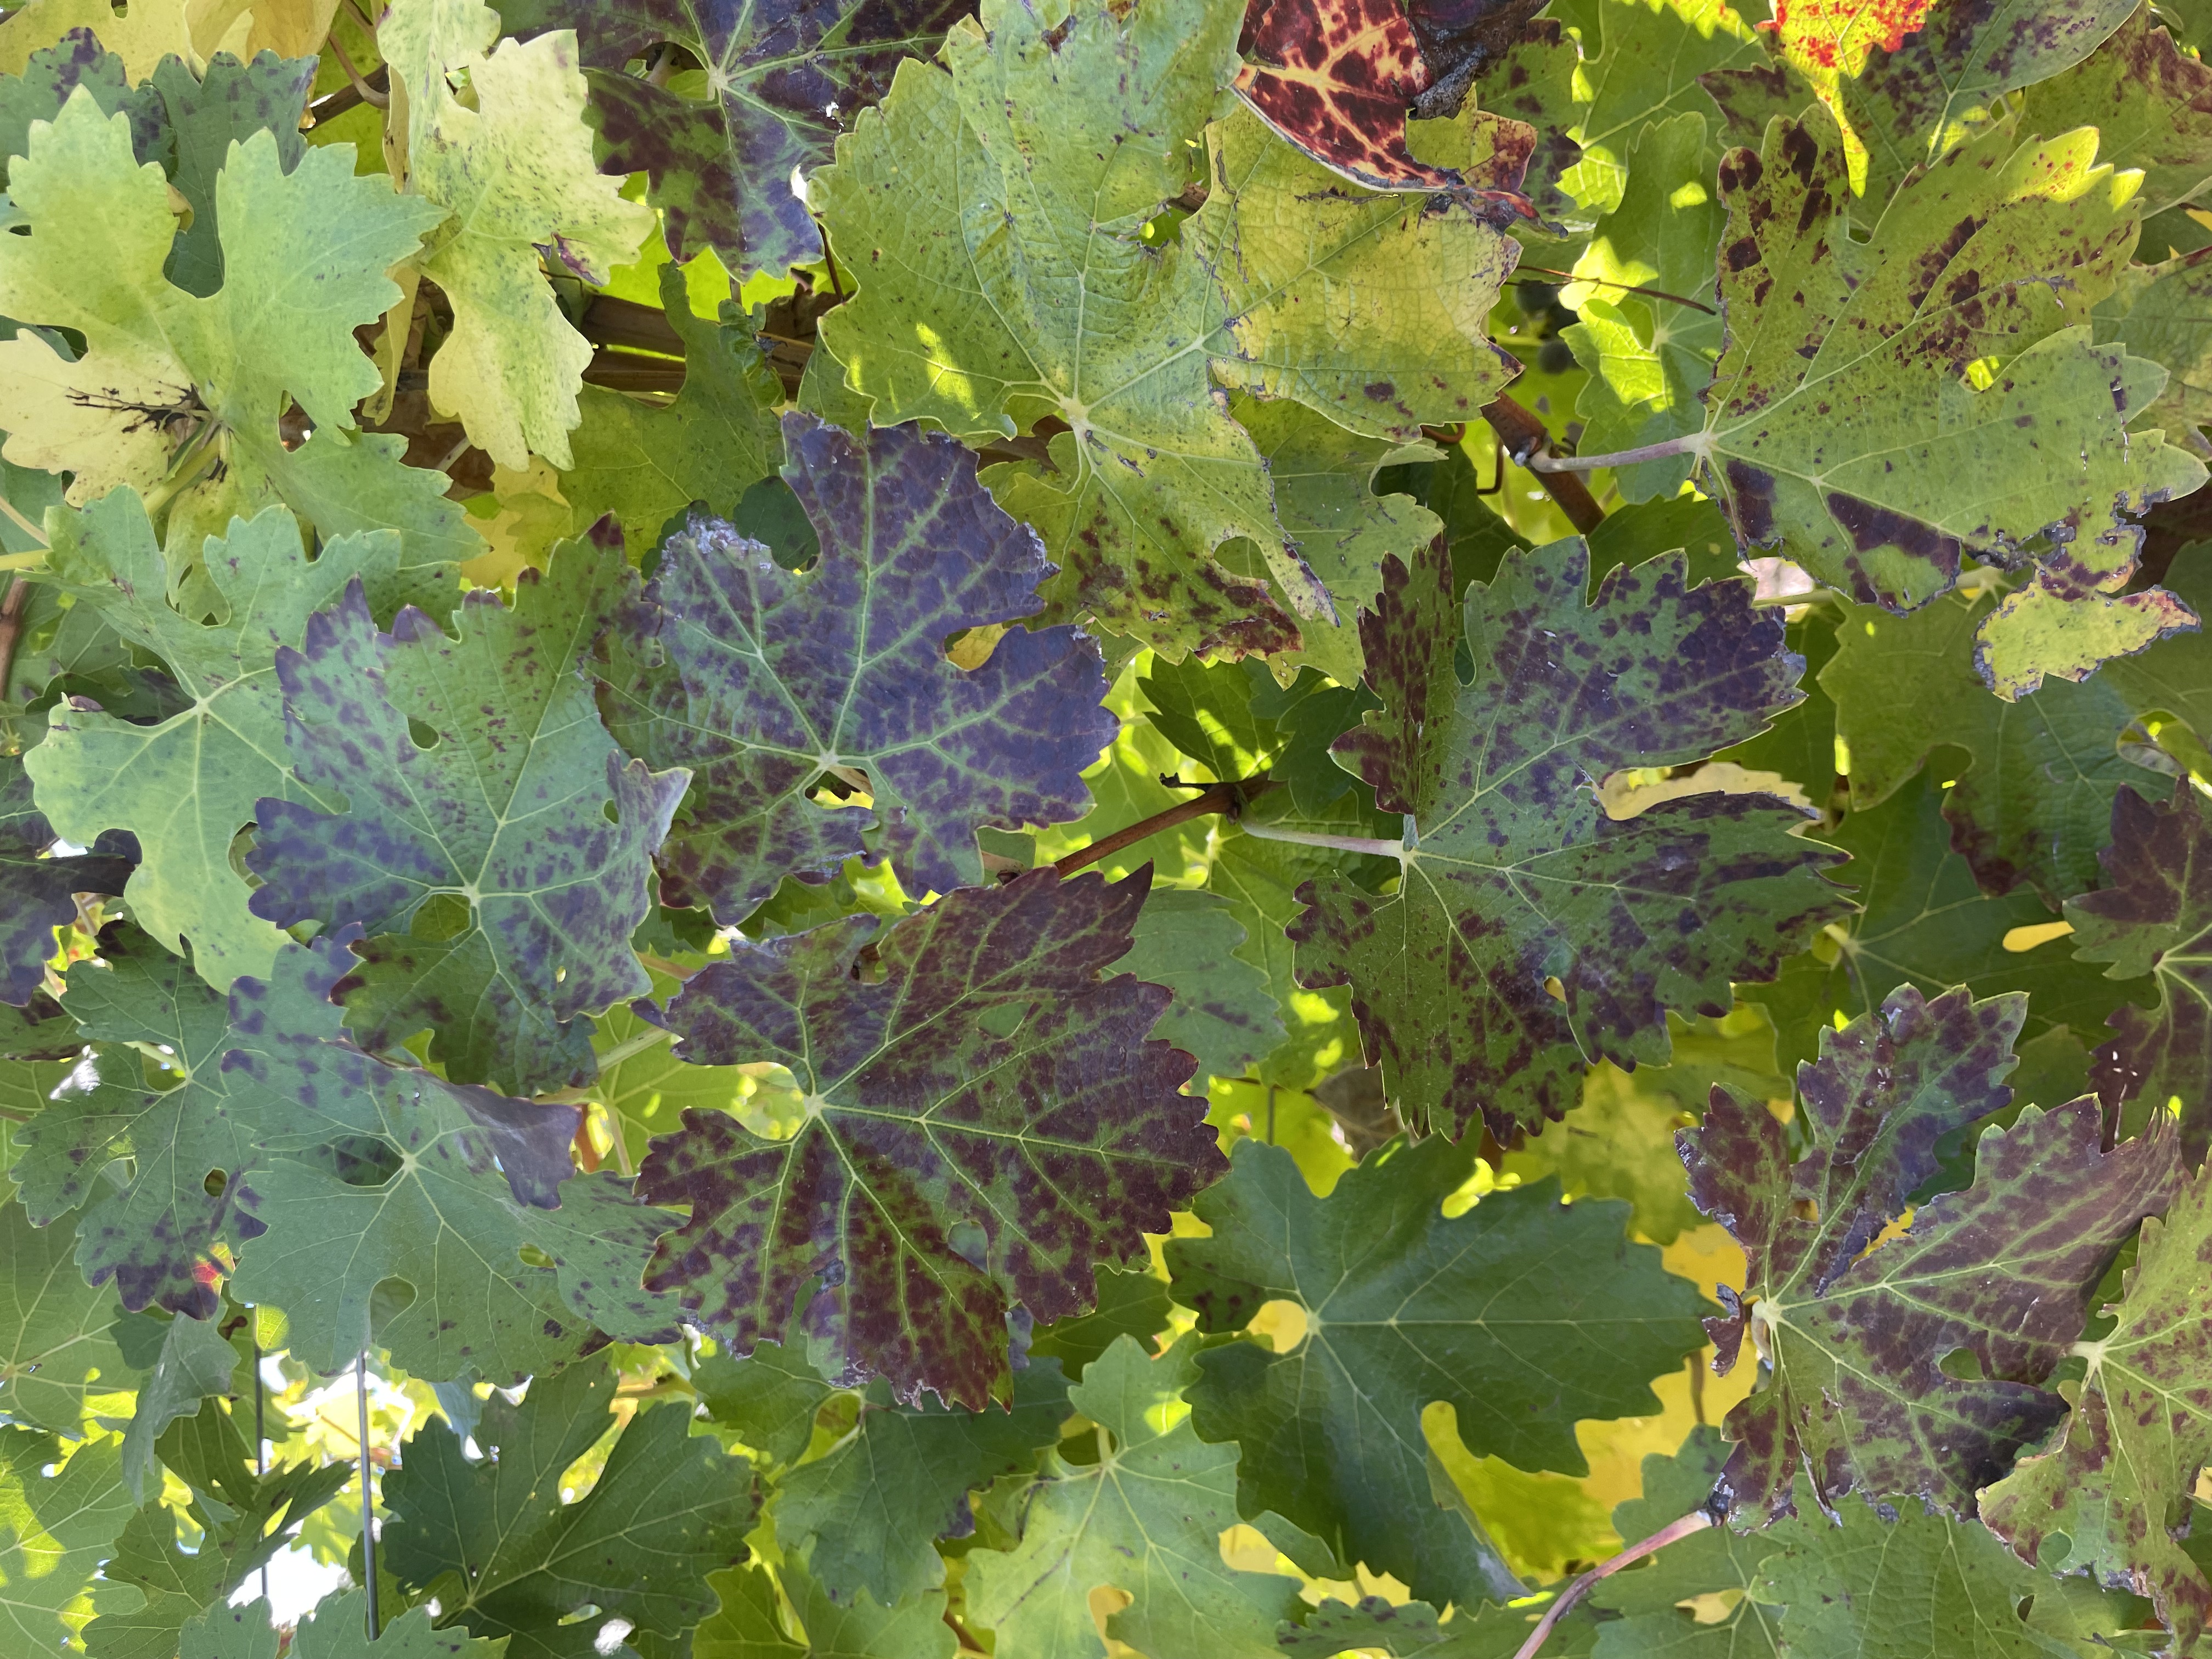
Label: Leafroll 3